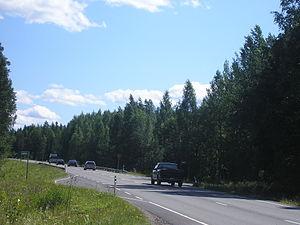
Virrat est une ville du centre-ouest de la Finlande. Elle se situe au nord de la région du Pirkanmaa.